Alice Springs Telegraph Station

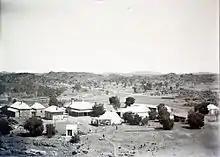
Alice Springs telegraph station buildings in 1905

European exploration of central Australia began in 1860. John McDouall Stuart successfully crossed the continent from north to south on his third attempt in 1863. He passed through the MacDonnell Ranges through Brinkley Bluff, although the terrain was considered to be too rough for the Overland Telegraph Line. The site of the Alice Springs Telegraph Station was first recorded by surveyor William Mills in March 1871, who was in search of a suitable route for the line through the MacDonnell Ranges. It was officially recorded that, while surveying, Mills came across a waterhole, which was a significant camping and ceremonial site for the Arrernte people, an Aboriginal group who still occupy Arrernte lands around Alice Springs. Known as "Turiara." The creation story of this waterhole, known as Atherreyrre, describes an old Arunga (euro) man walking along the river and scratching out the waterhole. Mills named it "Alice Springs" after Alice Todd, the wife of his employer Charles Todd, the head of the overland telegraph project at the time.